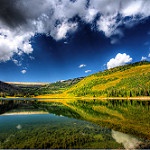
Label: mountain